Polaco (slur)

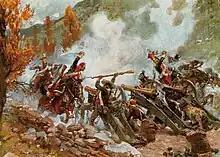
Poles during Peninsular War

Origins of the anti-Catalan usage of "polacos" are obscure. The theories striving to clarify the issue are abundant, yet they are all purely speculative and can hardly be verified. The most far-reaching hypothesis claims that supposed 17th-century merchant relations between Catalonia and Poland proved fertile soil for growth of ethnic stereotypes. Another theory points to the 18th-century theatrical debate, though it provides no clue as to the Catalan link. One more idea is about Polish soldiers fighting in Spain and by enemies confused with their Catalan allies; specifically some point to the War of Succession, some to the Peninsular War and some to the French intervention of 1823. There is a concept which reverts to Sartorius; his supposed Catalan cronies was allegedly the reason why the name was applied to the Catalans. Some authors dwell upon perceived parallelism between the Polish independence movement of the late 19th century and the emergent Catalan or Basque nationalisms. Divided between France and Spain, Catalonia – the theory goes – resembled Poland, the country divided between Germany, Austria and Russia; another version is that Catalan deputies to the Cortes were dubbed "Poles" because of their national exaltation. Few suggest that the derogatory term was exported to Spain by the Prussians. Others point to the Civil War period, when allegedly Nationalist soldiers on the Aragon front confused the Polish International Brigades volunteers with the Catalan Republican belligerents. One more group of students claim that the victorious Nationalists pledged to wipe out Catalonia from the maps just like the Germans did in case of Poland in 1939. A fairly popular thesis partially supported by evidence is that the insult emerged during Francoism as part of the barrack argot; the reference to Poland was casual and the term was to stigmatize Catalan recruits as "alien". There is a group of theories which do not refer to any point in time but bank on presumed similarities between the Catalans and the Poles, be it linguistic ("slurping" sound of the language), religious (black Madonnas of Częstochowa and Montserrat) or other (both nations are supposedly stingy).